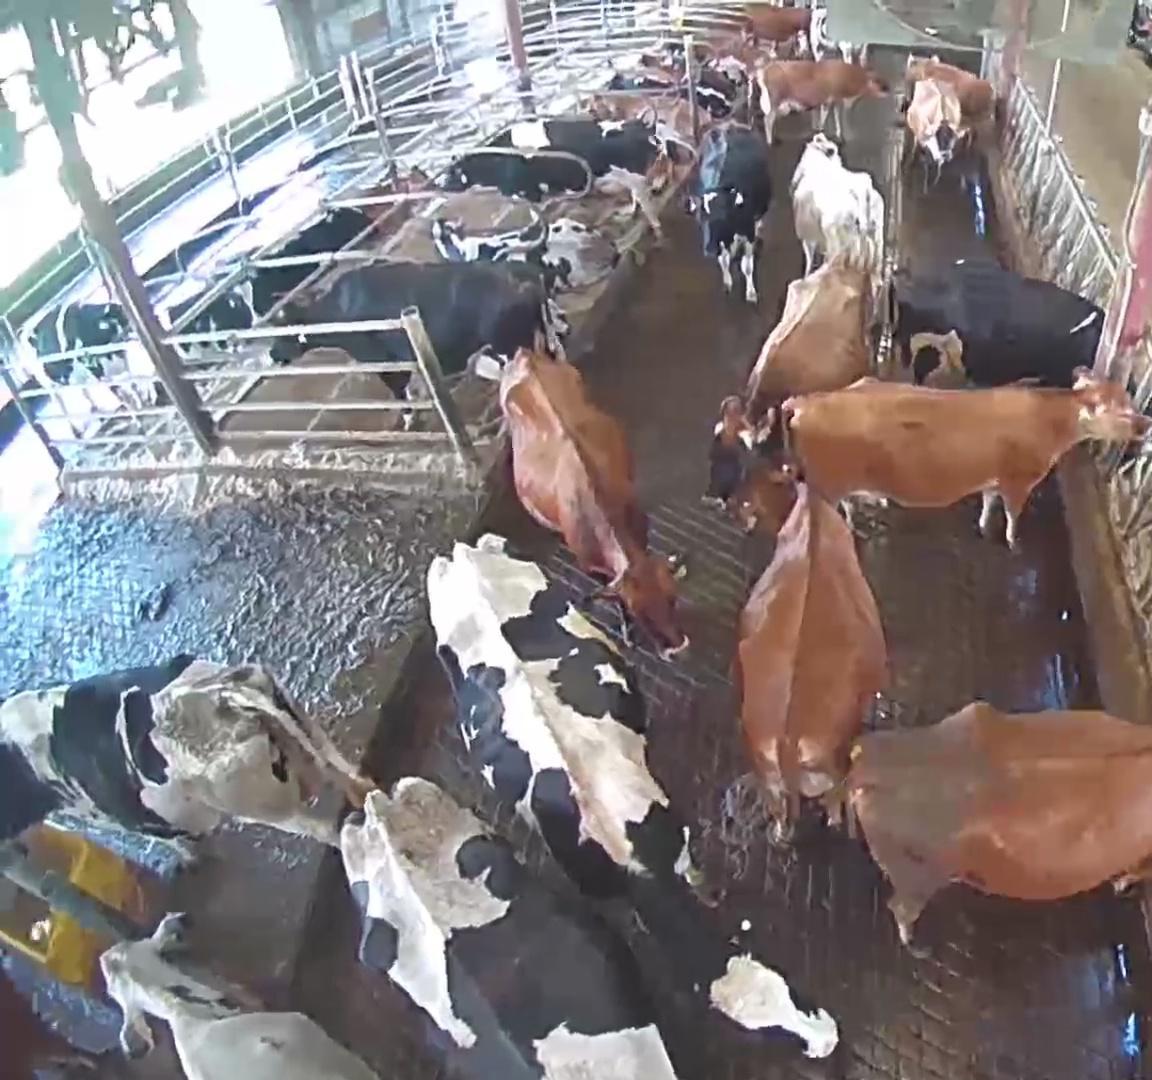
Number of cows: 25